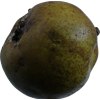
Label: pear